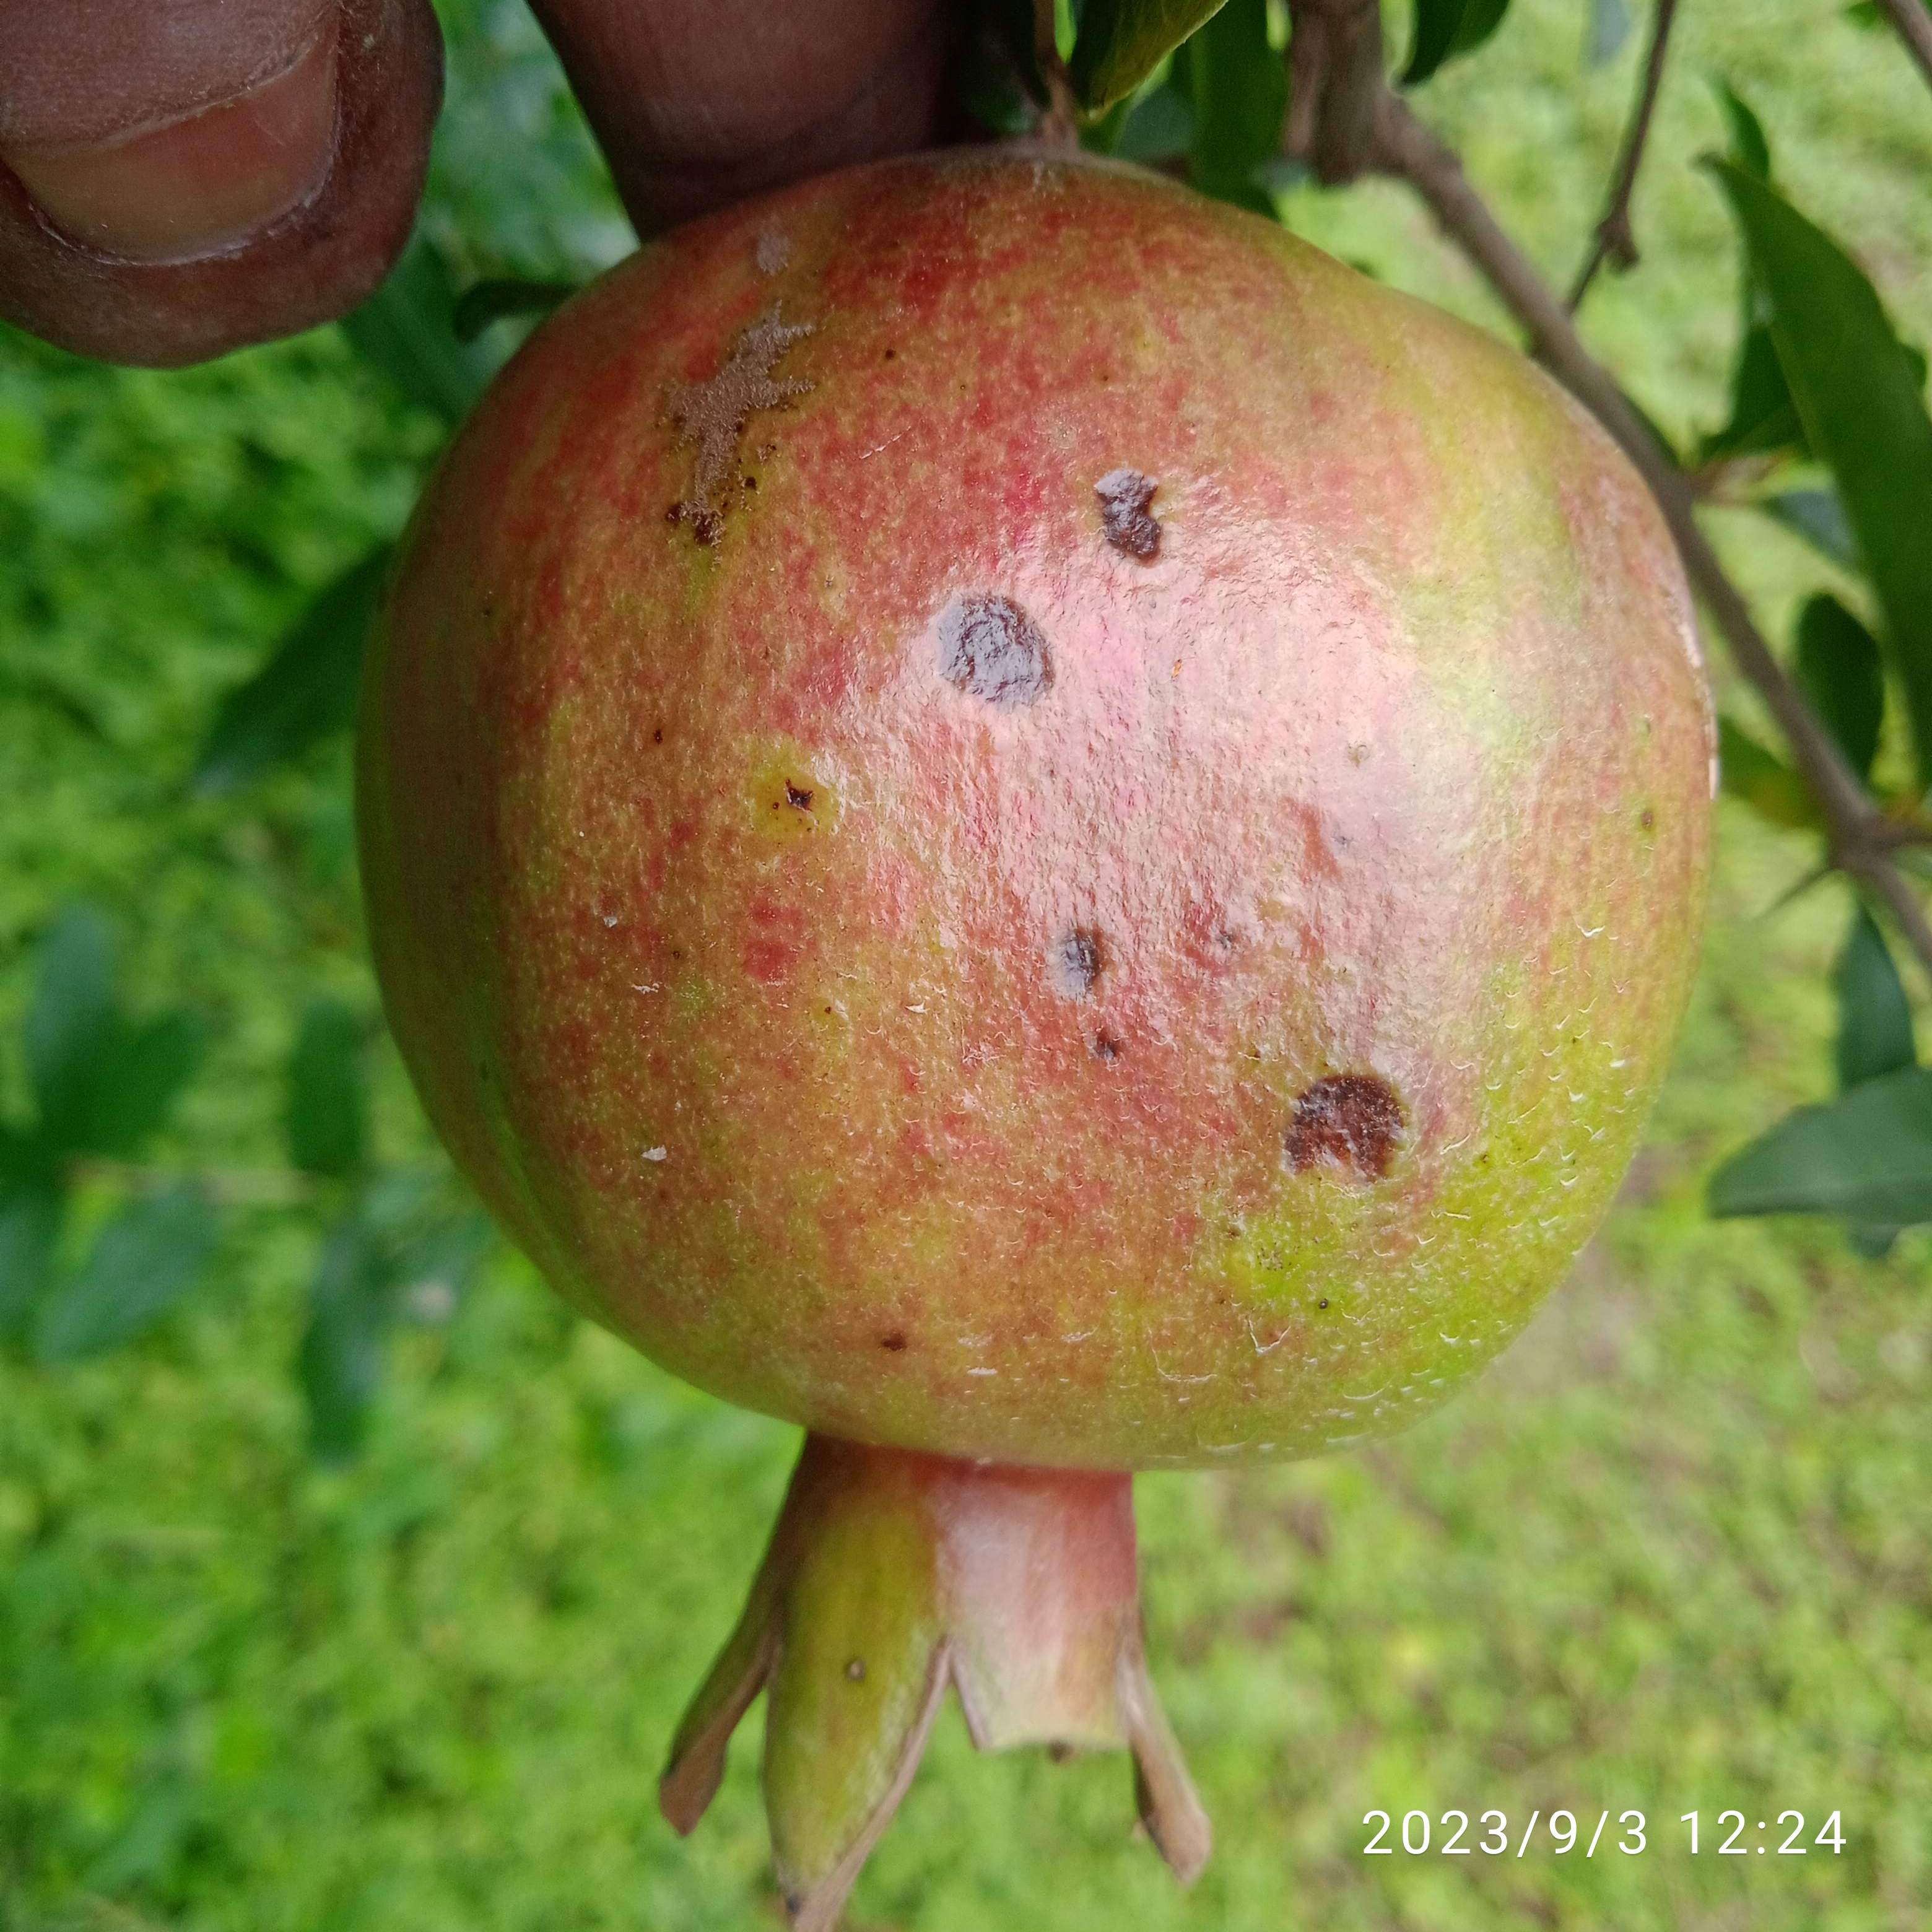
Label: Anthracnose